J. William Williams

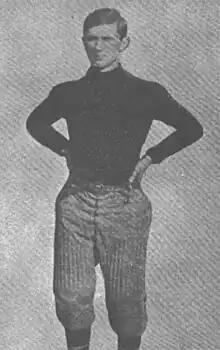

John William Williams (September 12, 1880 – May 10, 1908) was an American college football player and coach. His was one of the early deaths that was at least partially attributed to injuries incurred from a college football game.